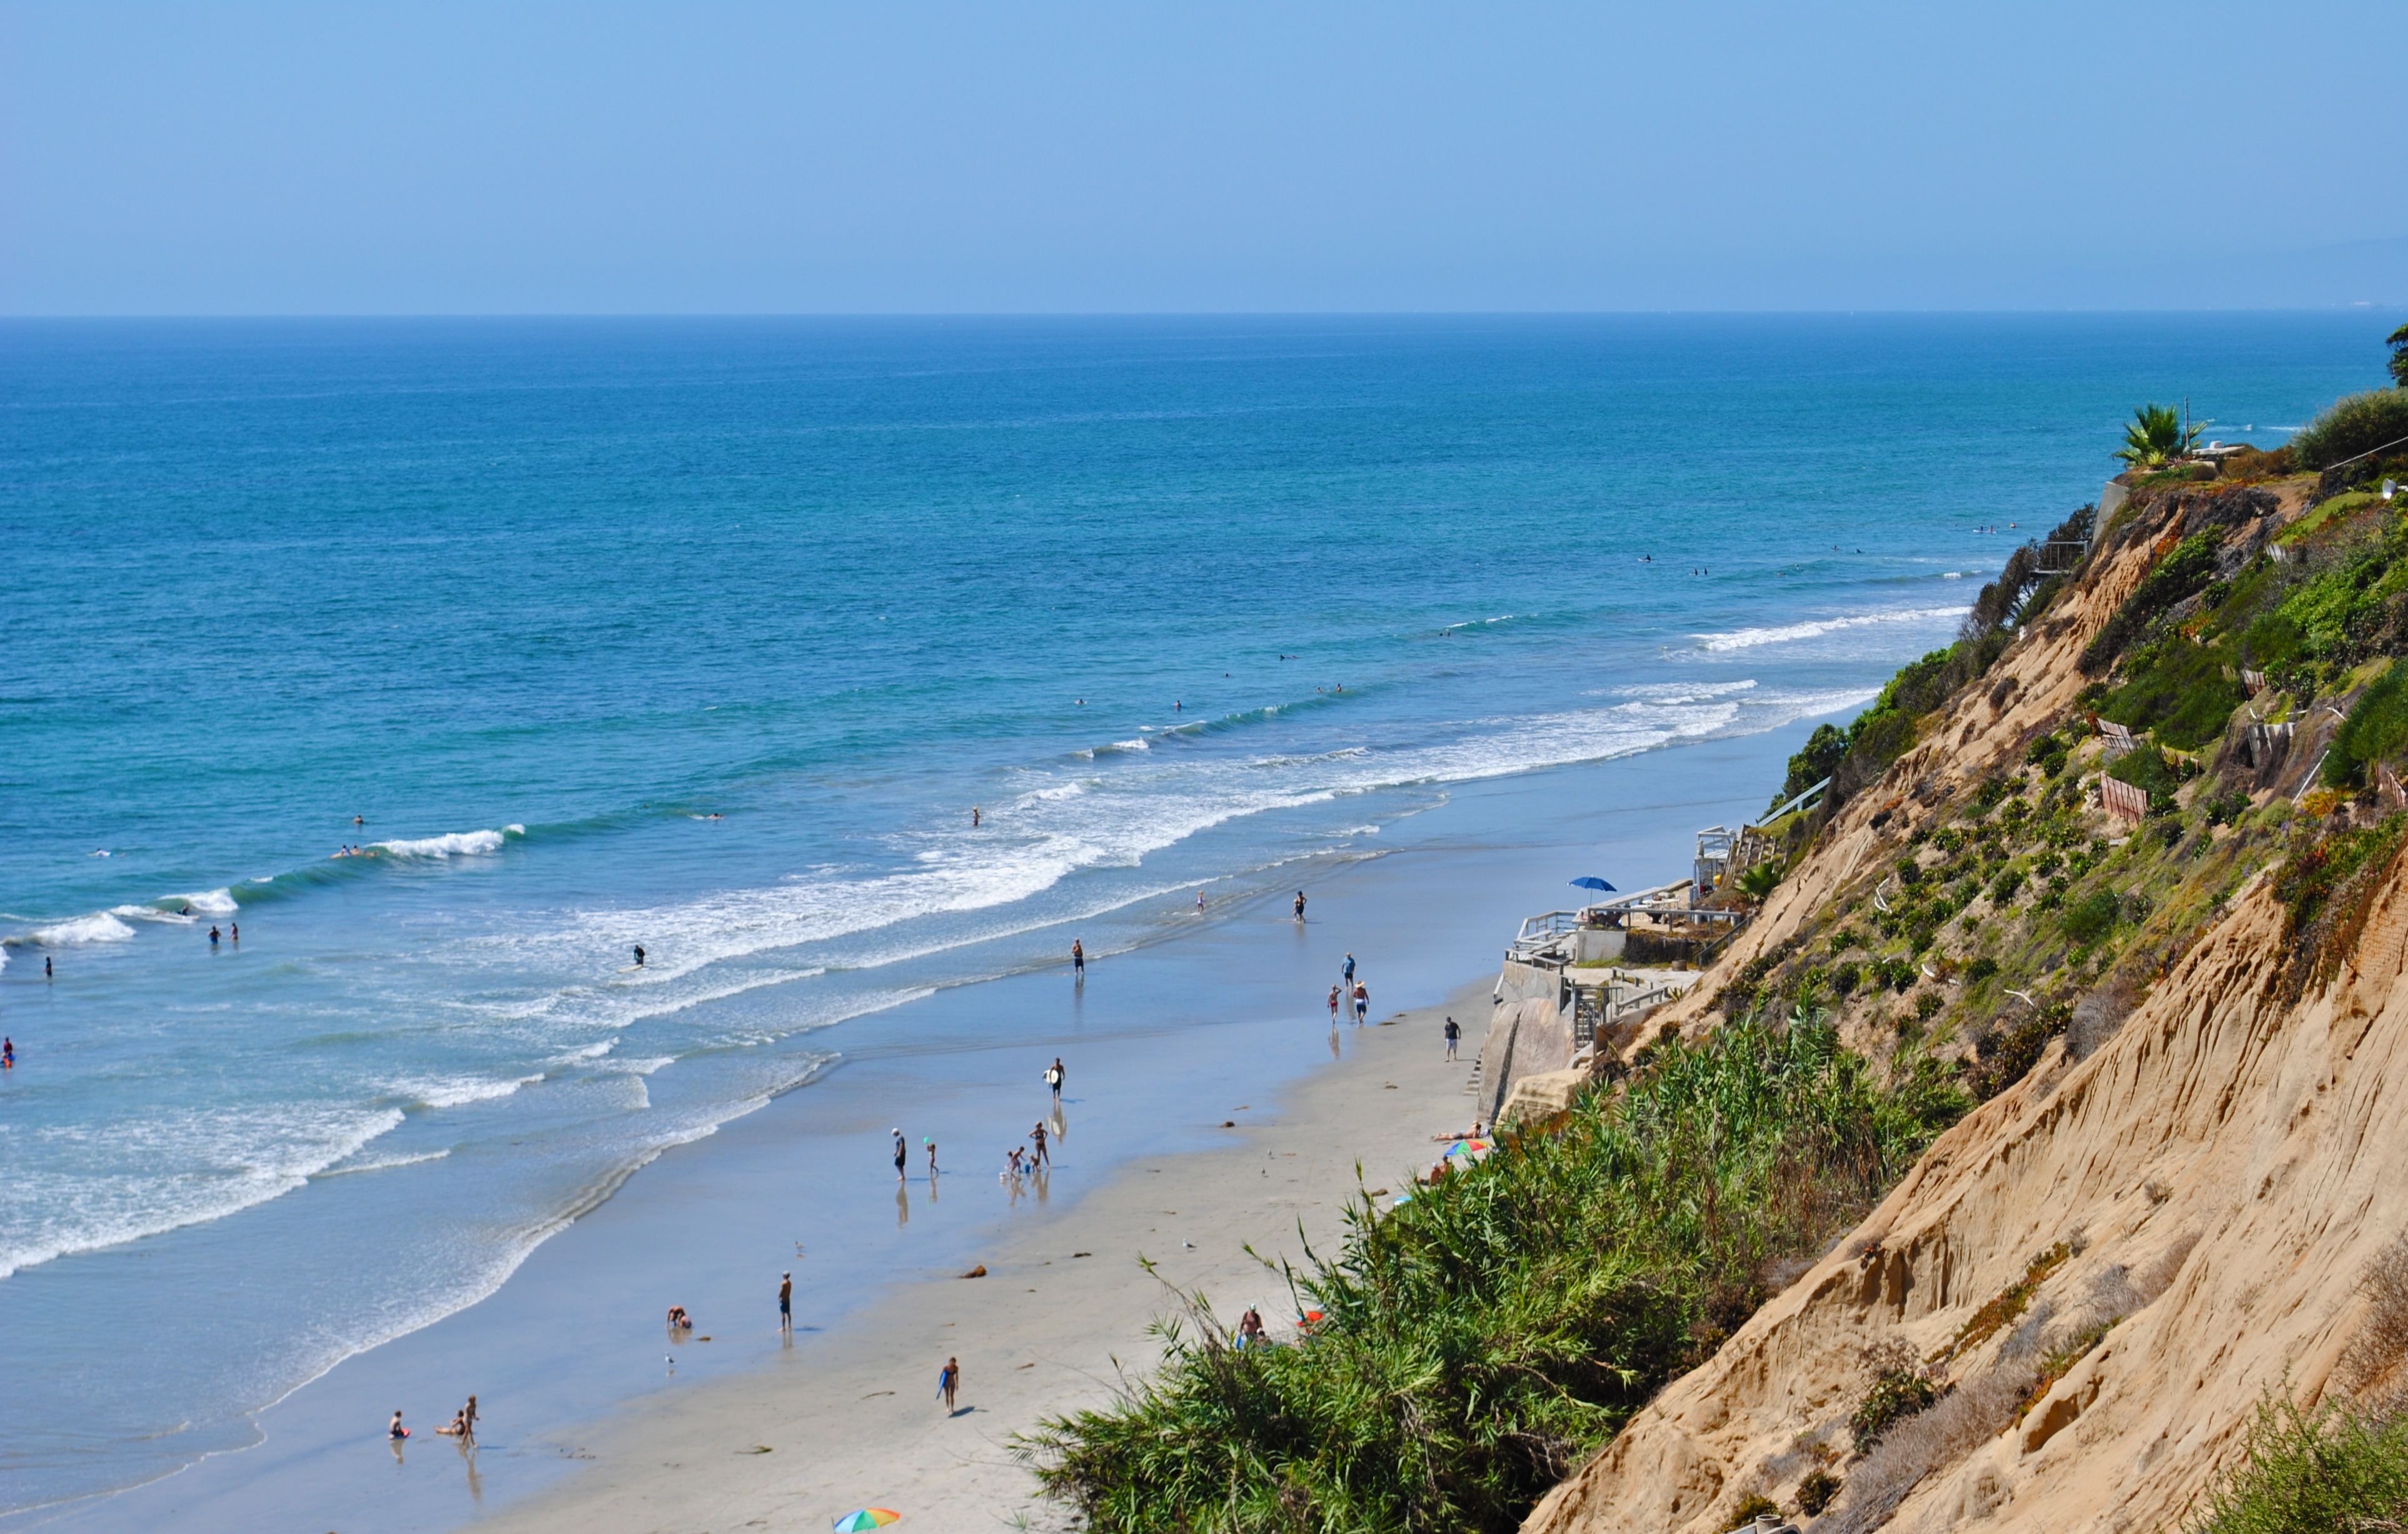
beach, landscape, sea, coast, water, nature, outdoor, sand, ocean, sky, shore, wave, coastal, vacation, coastline, cliff, seaside, environment, cove, scenic, seascape, bay, terrain, california, body of water, headland, marine, cape, carlsbad, wind wave